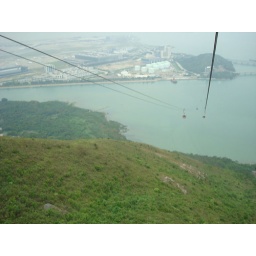
DSthe longest sky lift in the universe carries me away from the mountain Buddha.C01564